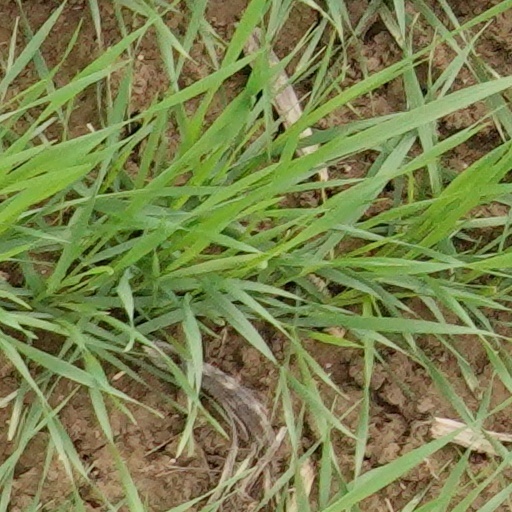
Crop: wheat